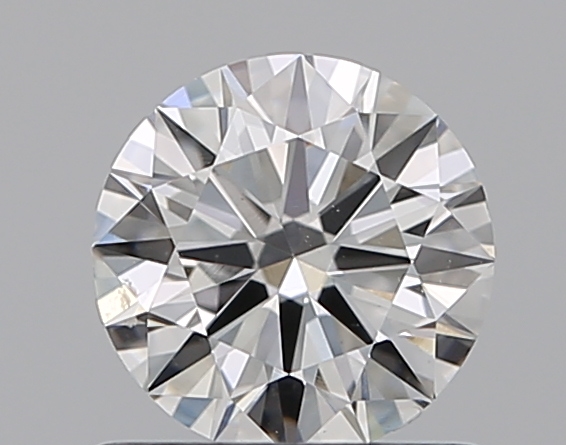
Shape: round
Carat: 0.7
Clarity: SI1
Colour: F
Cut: EX
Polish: EX
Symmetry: EX
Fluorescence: M
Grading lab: GIA
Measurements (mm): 5.72 x 5.76 x 3.44